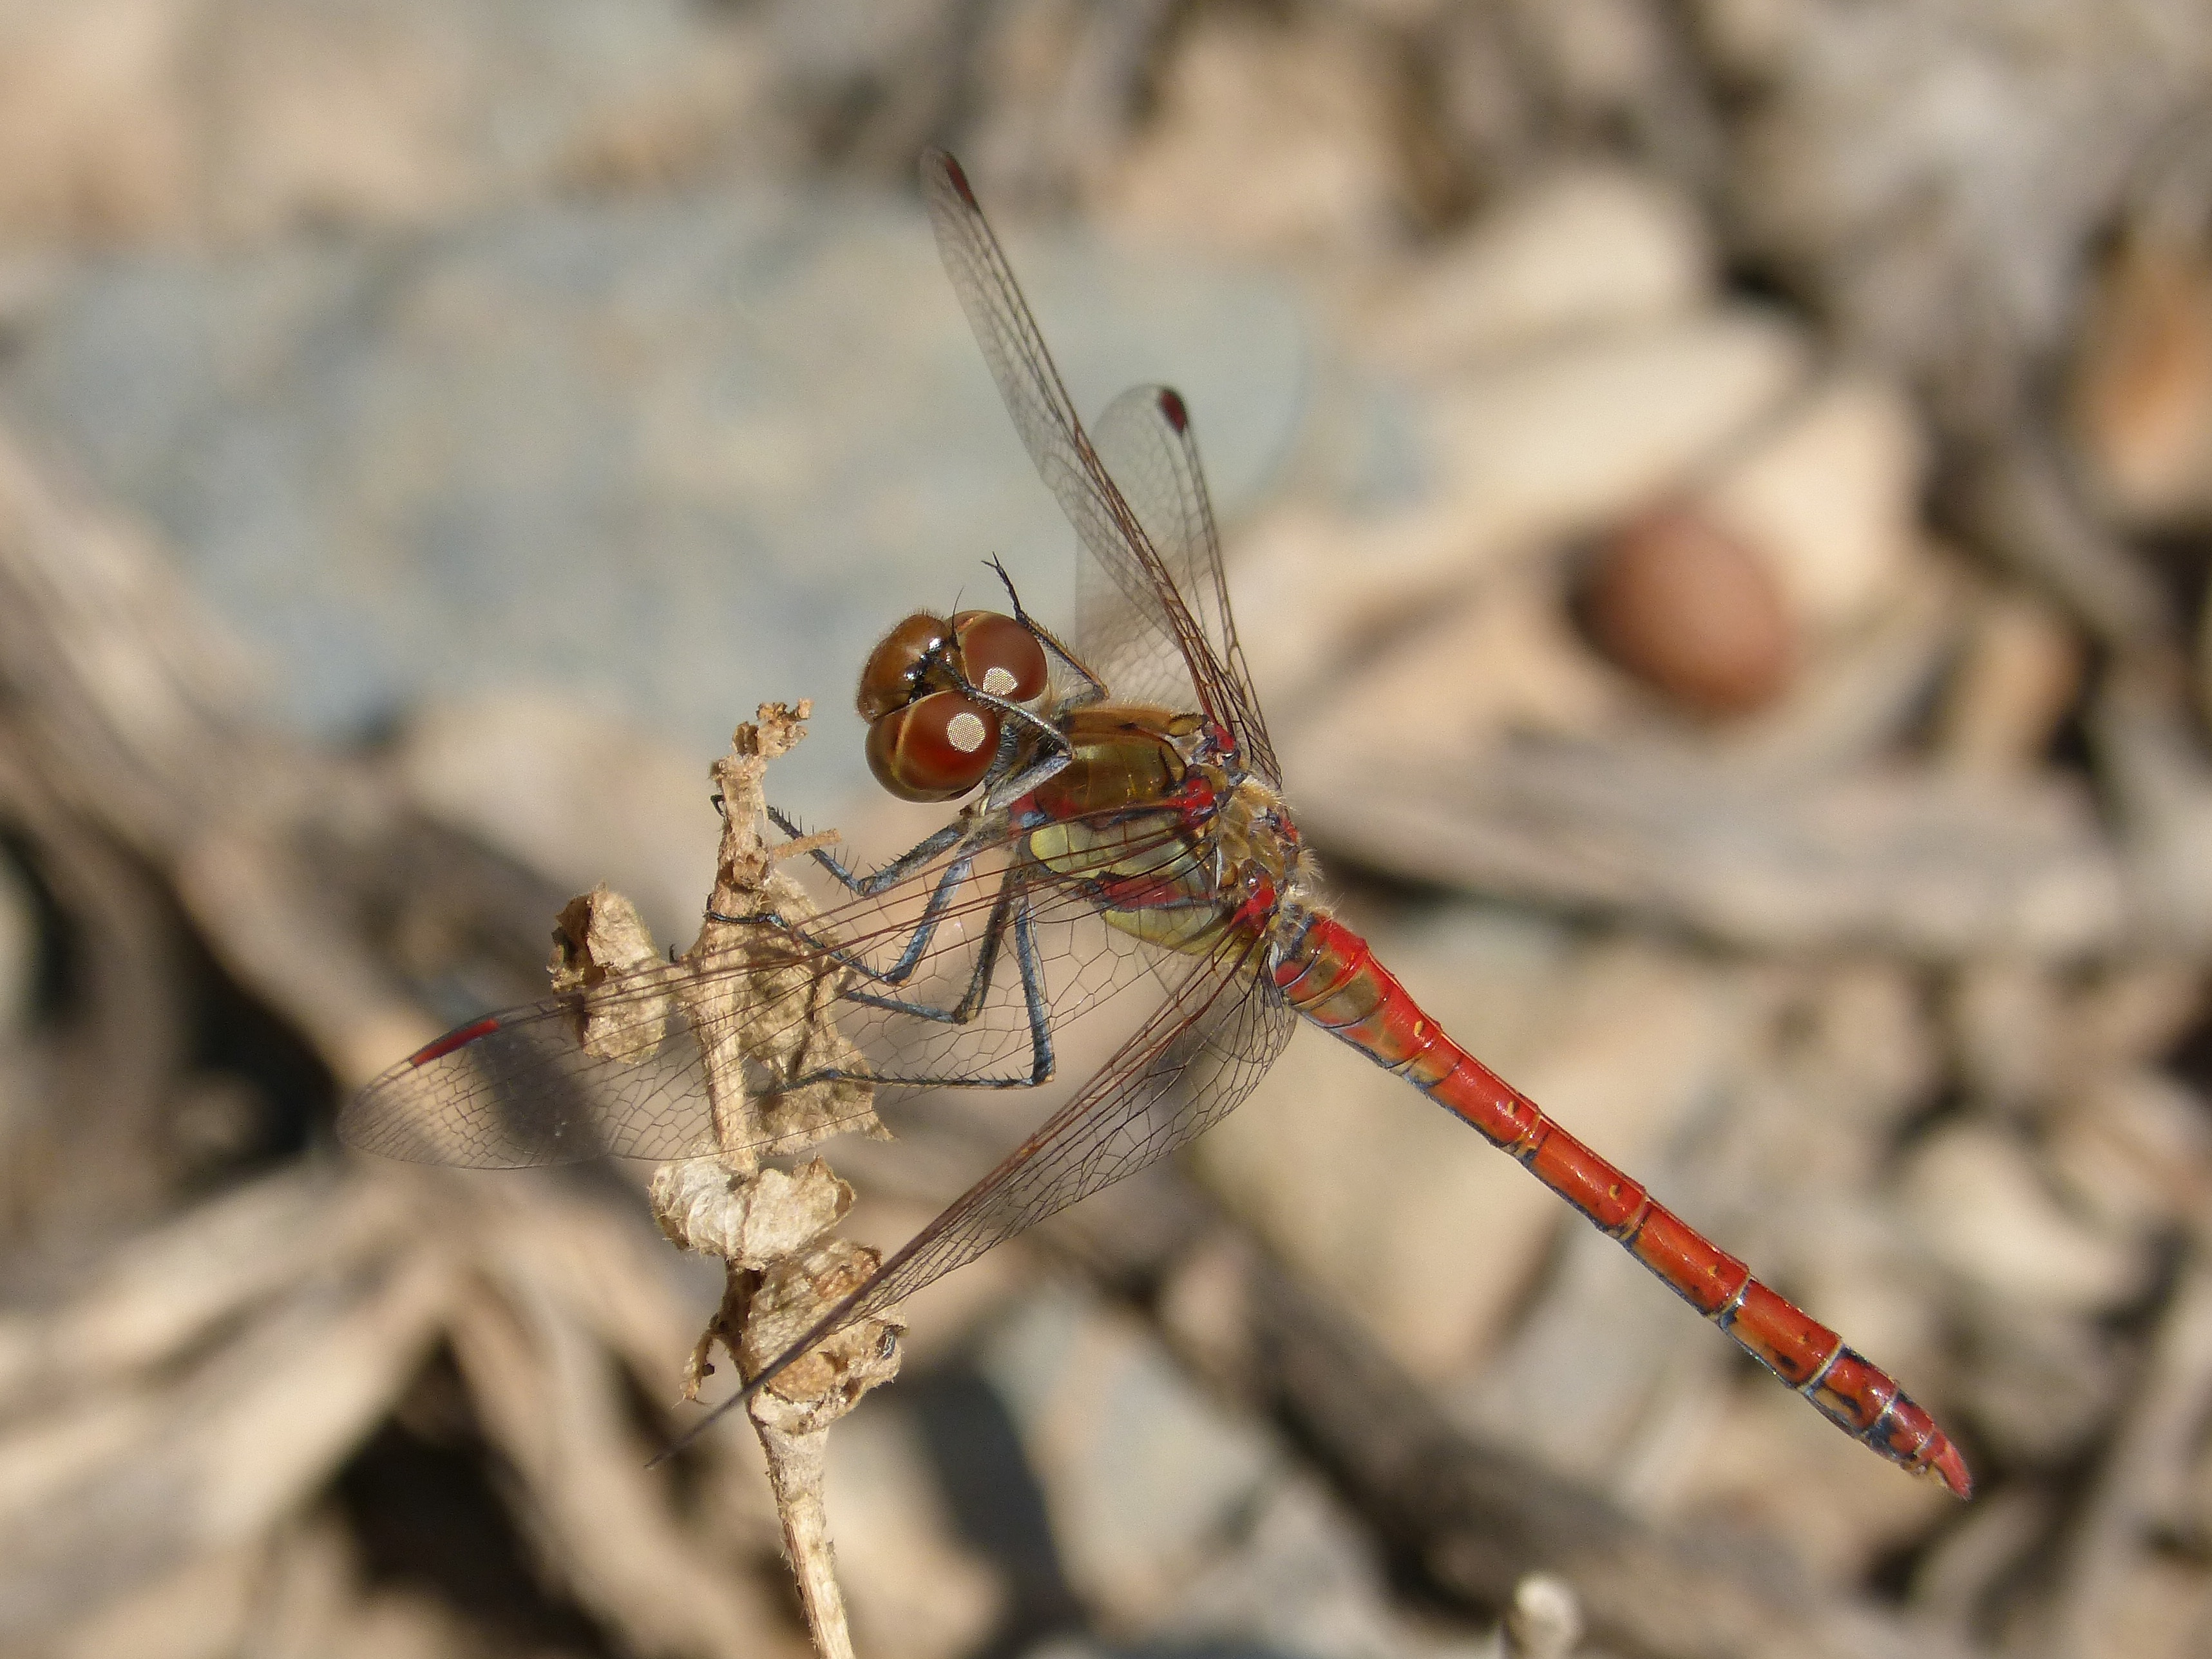
branch, insect, fauna, invertebrate, close up, dragonfly, locust, macro photography, arthropod, winged insect, annulata trithemis, i odonado, dragonflies and damseflies